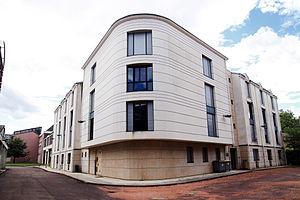
Bâtiment du nouvel internat de la Viti
Le lycée viticole de Beaune a été créé en 1884 ; il fait partie des quatre établissements de Bourgogne où sont enseignés la viticulture et l'œnologie.